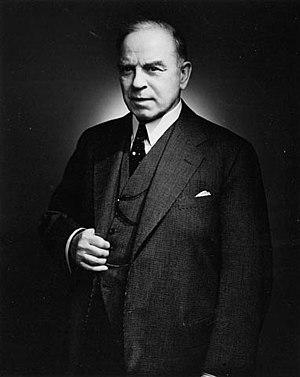
Le premier ministre du Canada est le chef du gouvernement du Canada, nommé par le gouverneur général. La tradition constitutionnelle veut que soit nommé le chef du parti politique détenant le plus de sièges à la Chambre des communes. Le premier ministre porte le prédicat « le très honorable » à vie. Il est chargé par le gouverneur général de former son cabinet et le gouvernement fédéral — organe exécutif — dont il a la responsabilité.